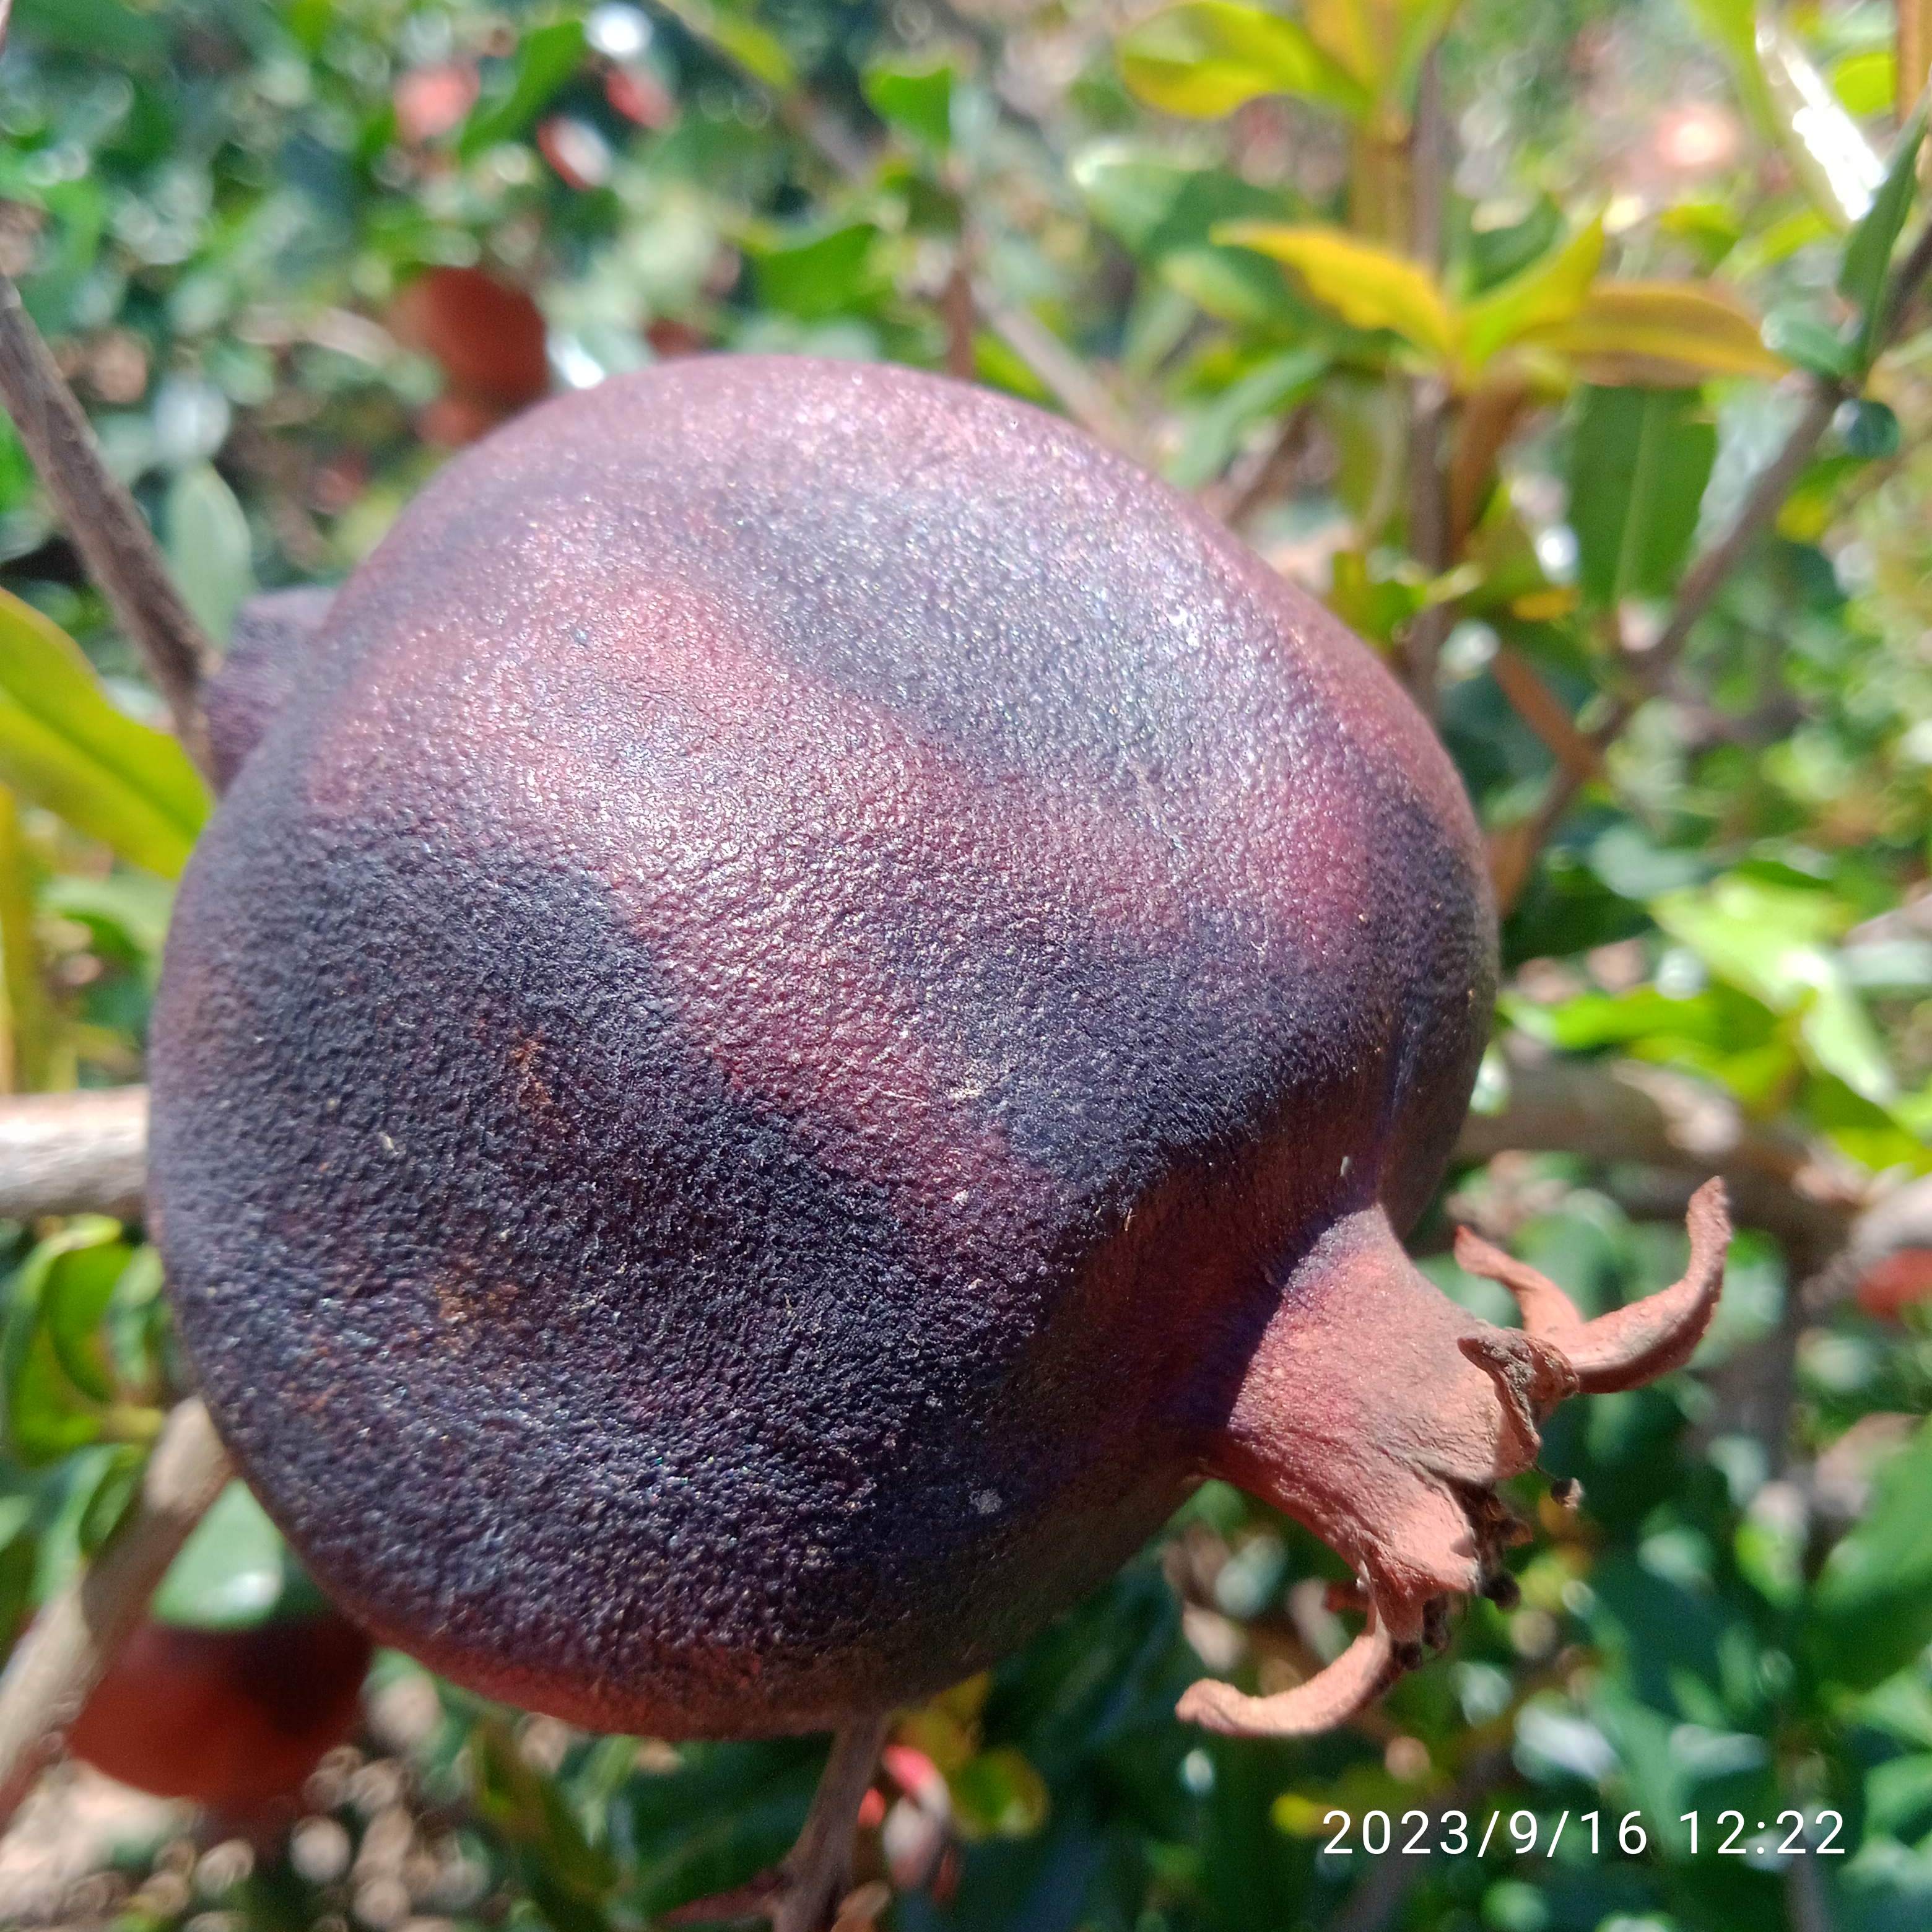
Label: Alternaria